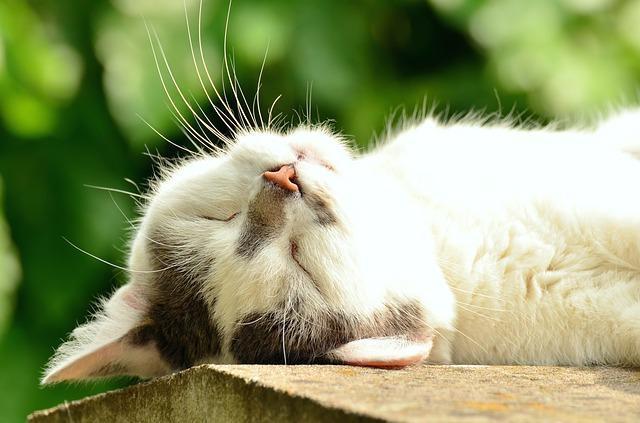
cat